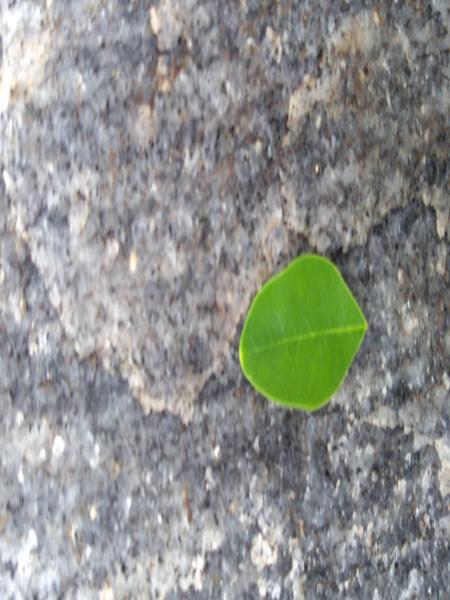
Plant: Drumstick